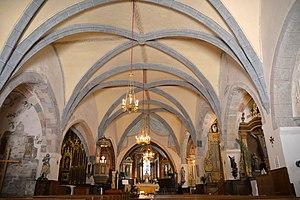
Église de Marcolès, Cantal Auvergne, France